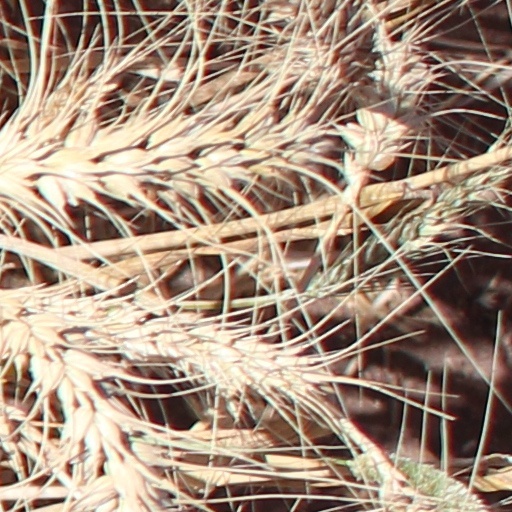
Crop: wheat